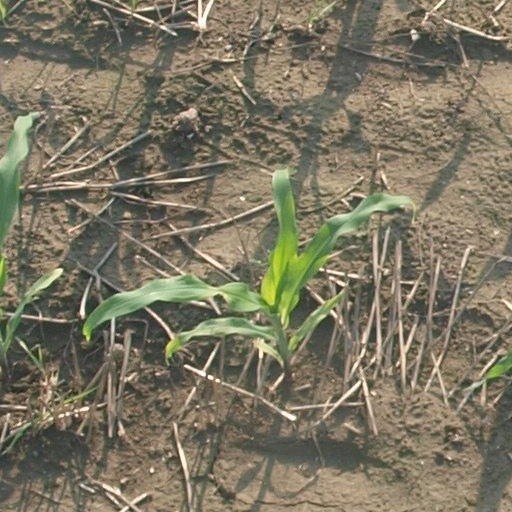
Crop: maize; corn